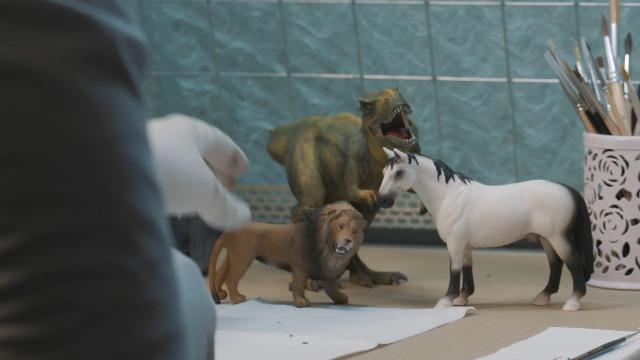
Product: SCHLEICH Zebra Foal
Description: With bold white stripes, zebras zig-zag.
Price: $8.42
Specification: ProductDimensions:1.2x3x2.6inches|ItemWeight:0.8ounces|ShippingWeight:0.8ounces(Viewshippingratesandpolicies)|DomesticShipping:ItemcanbeshippedwithinU.S.|InternationalShipping:ThisitemcanbeshippedtoselectcountriesoutsideoftheU.S.LearnMore|ASIN:B001O2QW78|Itemmodelnumber:14393|Manufacturerrecommendedage:36months-15years